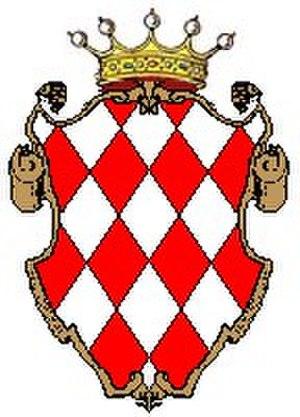
Rinaldo Orsini est un condottiere italien, membre de la famille Orsini.
La Principauté de Lucques et Piombino était un État napoléonien établi en Toscane de 1805 à 1815.